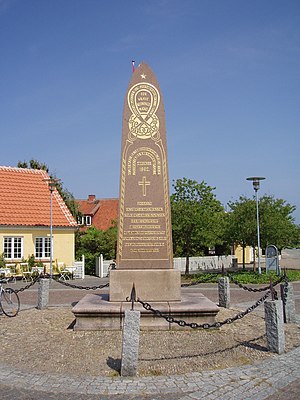
Lars Kruse
Mindesten for de otte omkomne redningsfolk ved den svenske brig "Daphne"s forlis
Lars Andersen Kruse var en dansk fisker og redningsmand.